Prince Ferdinand of Bavaria

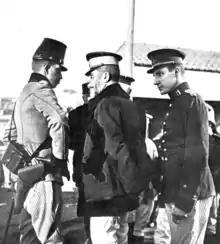
Ferdinand (left) with his cousin Infante Alfonso (right) in "rayadillo" breeks during the Rif War

Prince Ferdinand María was incorporated into the Spanish Army with the rank of cavalry lieutenant in 1905. He was commissioned into the 20th Hussars of Pavia Regiment. On 23 June 1908, he was promoted to Commander and was commissioned into the 12th Lusitania Rifle Regiment. He was moved to Africa with his regiment and took part in the Rif War.